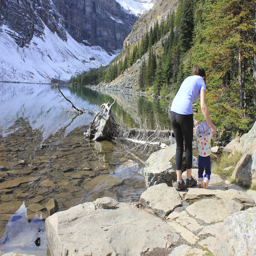
going for a walk on the shores